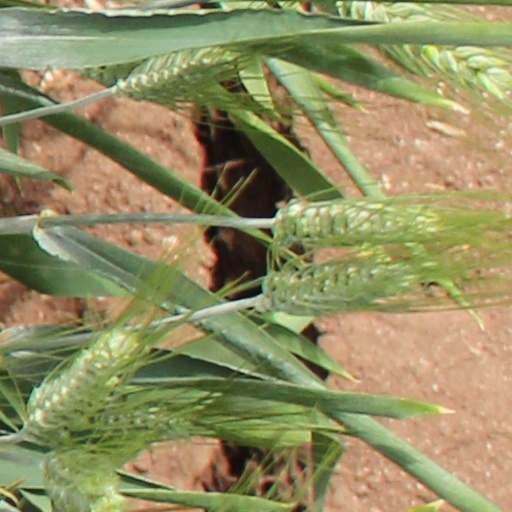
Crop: wheat